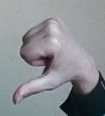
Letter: waw